Ruth Hurtado

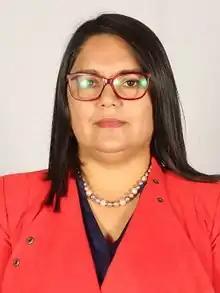

Ruth Hurtado Olave (born 1982) is a Chilean politician who was elected as a member of the Chilean Constitutional Convention.